Massachusetts District Court

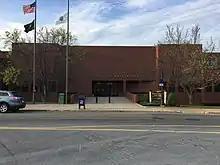
Francis X. Bellotti Courthouse in Quincy

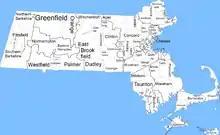
Massachusetts judicial district map

The Massachusetts District Court (also known as the District Court Department of the Trial Court) is a trial court in Massachusetts that hears a wide range of criminal, civil, housing, juvenile, mental health, and other types of cases.